Julia Galloway

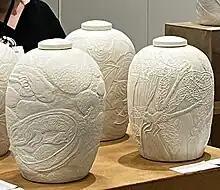
Julia Galloway's carved urns featuring Endangered Species

In 2017, upon hearing a story of albatross getting caught and killed in fishing lines, Galloway began featuring endangered, threatened, and extinct species on her pottery, buy creating over 1000 urns. They are technically functional but they are not made for actual use; they are metaphorical. This project is concept driven, political and personal.